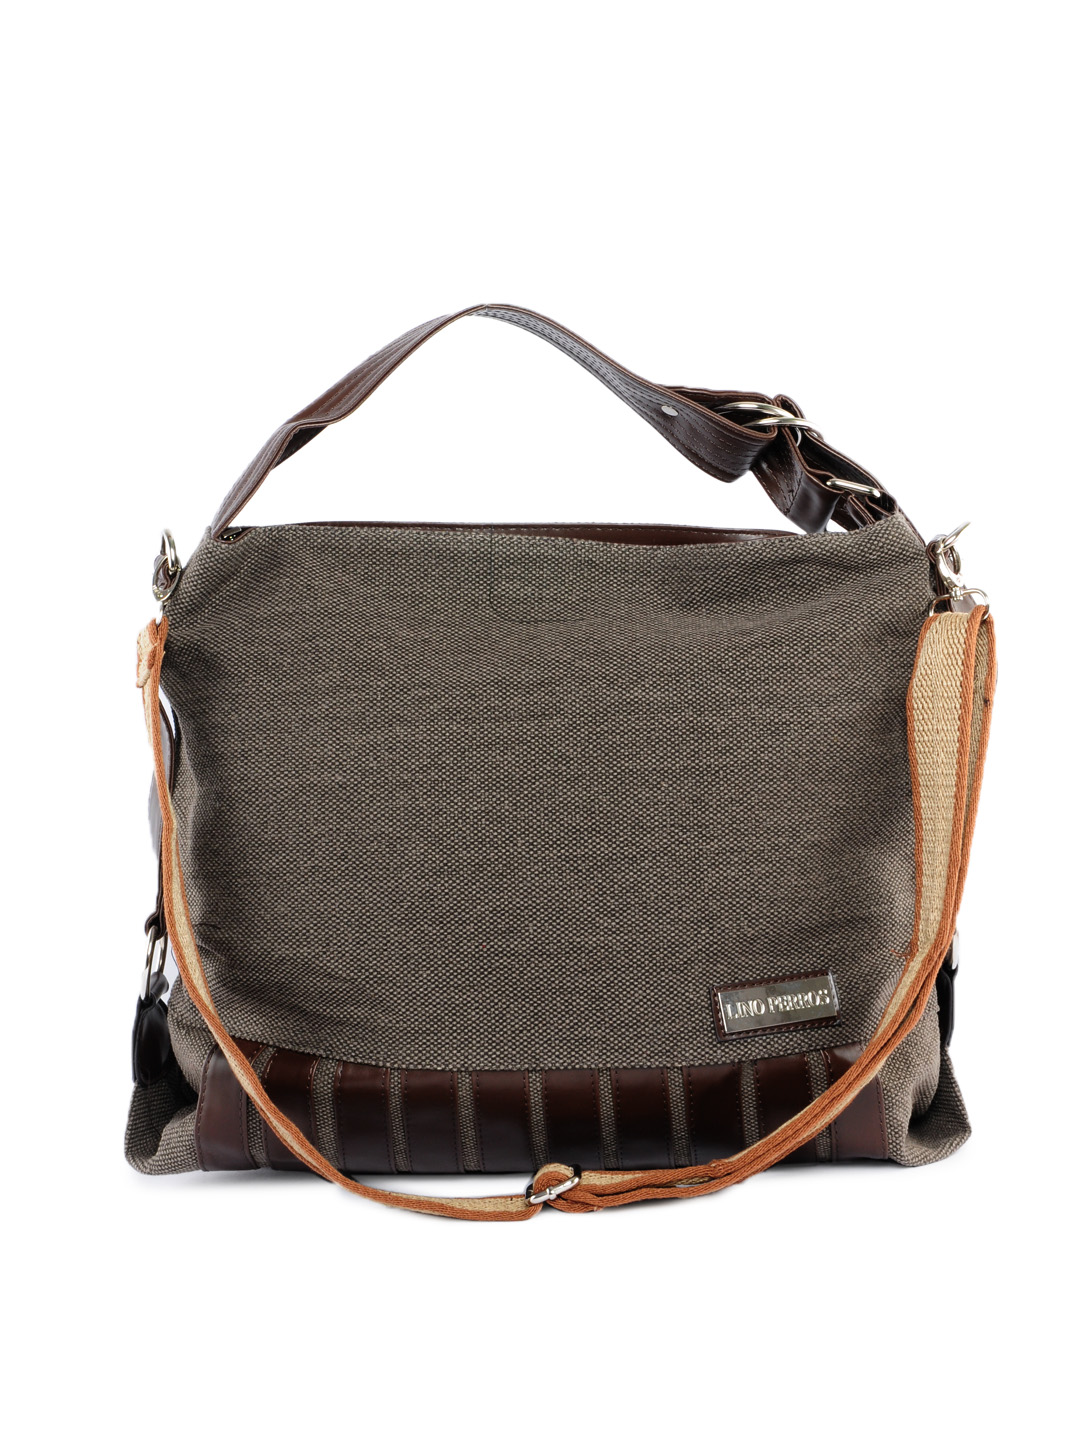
Lino Perros Women Canvas Grey Handbag
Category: Accessories / Bags / Handbags
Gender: Women
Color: Grey
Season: Winter 2015
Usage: Casual